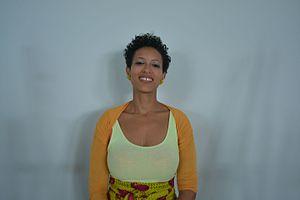
Cette liste recense les écrivains ougandais :